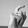
ASL letter: X